Mini-dokuritsukoku

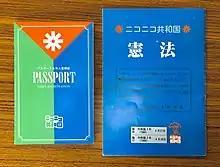
A passport and the Constitution of Nikoniko Republic, a "mini-dokuritsukoku" in Nihonmatsu, Fukushima

Following the end of World War II, several micronations were inadvertently created during the Occupation of Japan. Between 1946 and 1968, the Bonin Islands were governed by the United States Navy, though it was neither made part of the United States nor Japan. Native islanders established a Bonin Islands Council and travelled with ID cards that listed Chichi-jima as their nationality. Meanwhile, Izu Ōshima was removed from Japanese administration through an oversight by the Supreme Commander for the Allied Powers in 1946. Realizing the mistake, islanders drafted a "Ōshima Charter" that called for the establishment of the "Republic of Ōshima". The island was restored to Japanese rule on March 22, ending the 53-day autonomy of the island.